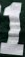
Number: 1